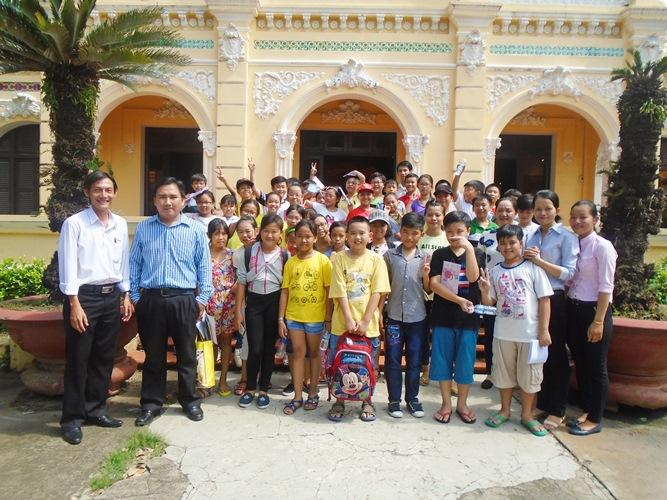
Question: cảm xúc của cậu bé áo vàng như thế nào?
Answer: cậu bé đang vui cười